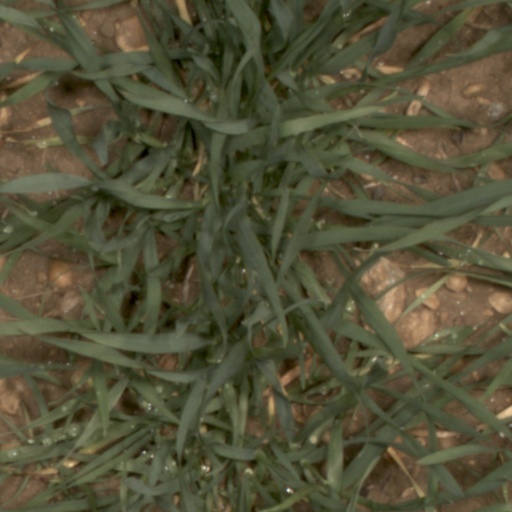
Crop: wheat